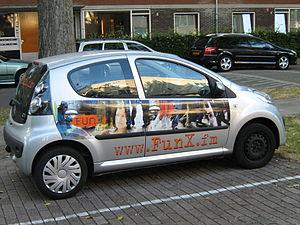
FunX est une station de radio publique néerlandaise appartenant au service public Nederlandse Publieke Omroep et à la fondation G4 Radio. Le groupe cible de la station sont les auditeurs âgés de 15 à 34 ans et est conçu spécifiquement pour les jeunes immigrés. Elle diffuse principalement de l'urban, de la pop latino, du reggae, du dancehall, de l'oriental, de la pop arabe, turque, persane, du bhangra, du raï, du hip-hop franco-africain, de la mandopop et d'autres musiques cross-over.